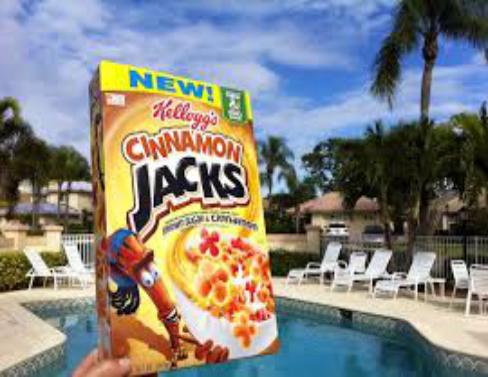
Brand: Cinnamon Jacks
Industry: Food